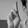
ASL letter: R